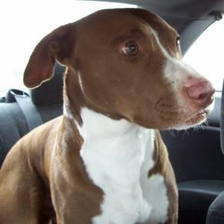
Species: dog
Breed: american pit bull terrier